Describe the emotion expressed in this image:  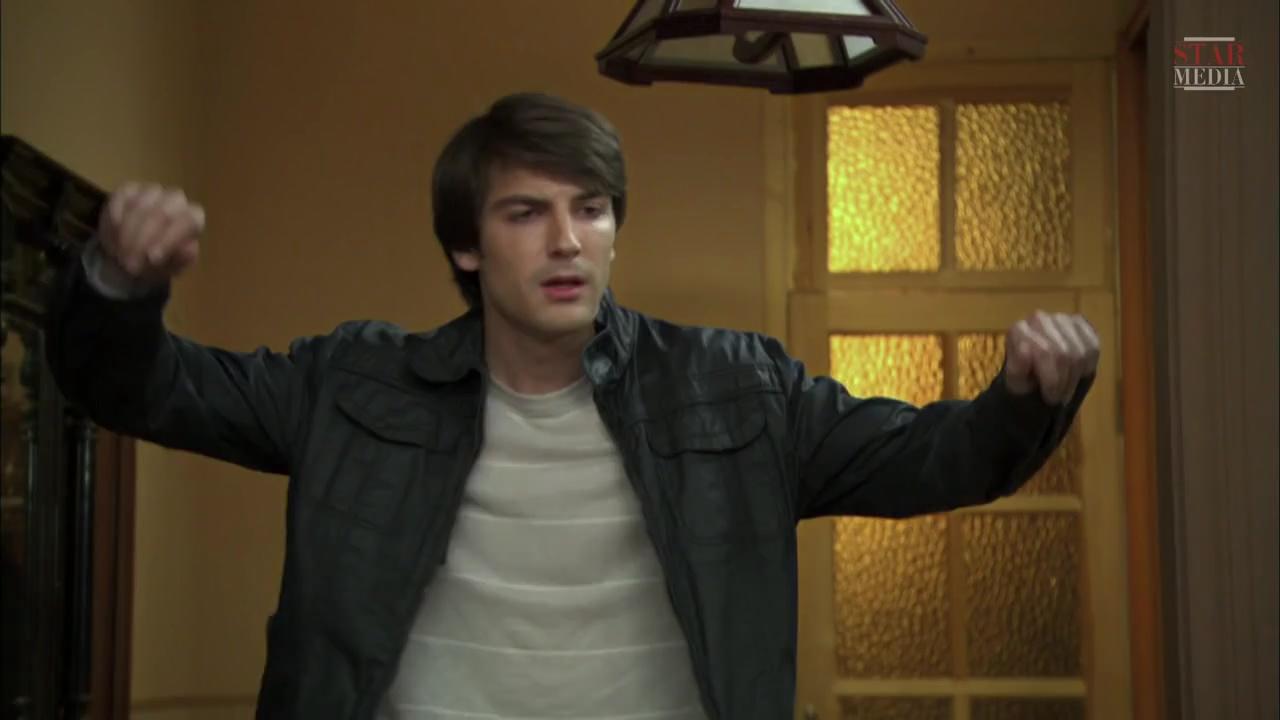
This person displays Pain, valence and arousal with low intensity.